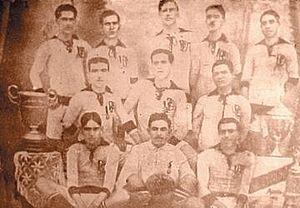
Le Sport Club Corinthians Paulista est le plus grand club brésilien omnisports basé à São Paulo, connu surtout pour sa section de football avec plus de 35 millions de supporteurs.
Amílcar Barbuy est un footballeur et entraîneur brésilien d'origine italienne.